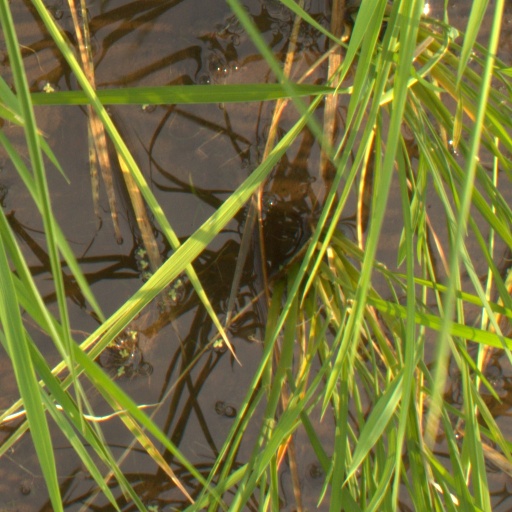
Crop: rice